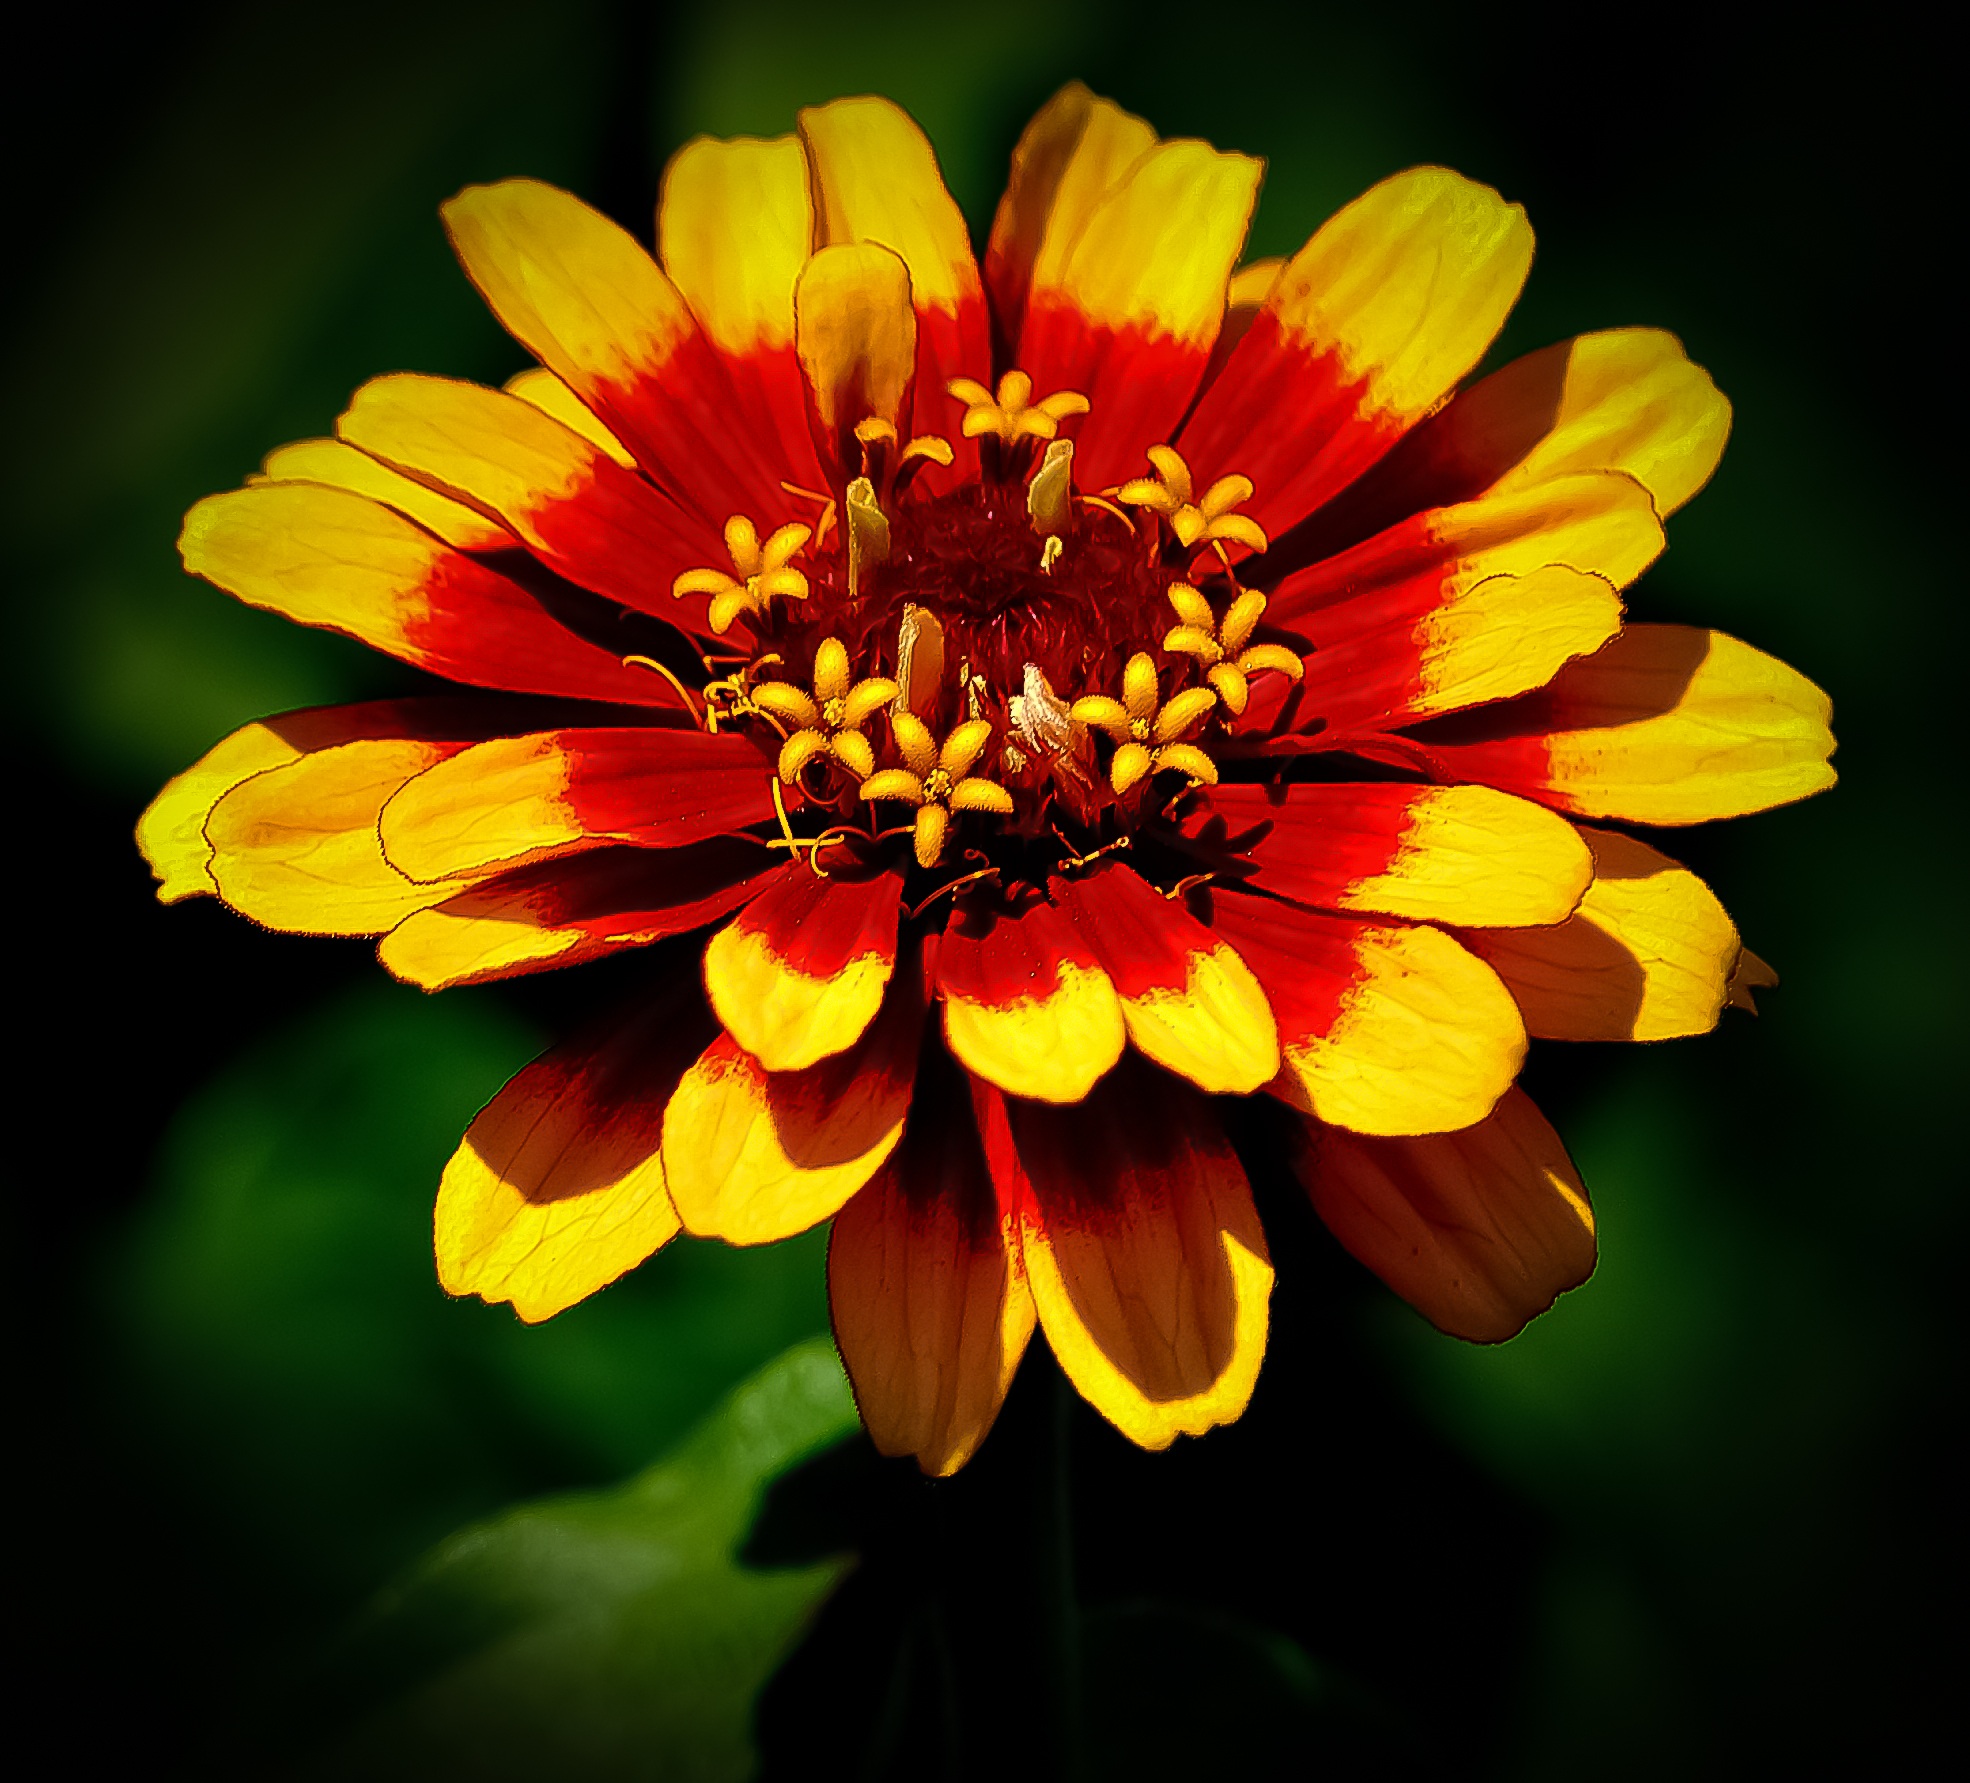
nature, plant, flower, petal, floral, green, red, color, natural, botany, yellow, flora, wildflower, close up, gardening, beautiful, nectar, macro photography, flowering plant, daisy family, annual plant, plant stem, land plant